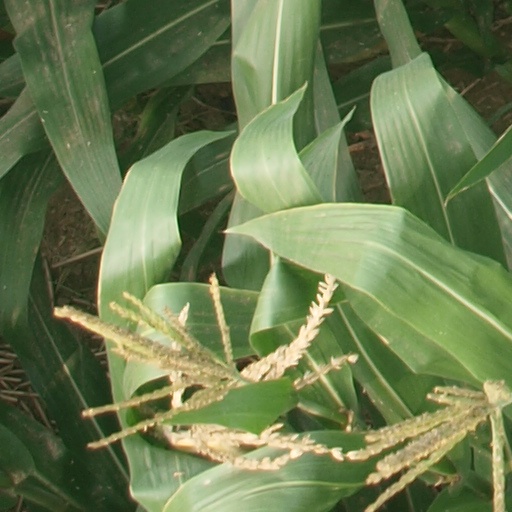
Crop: maize; corn